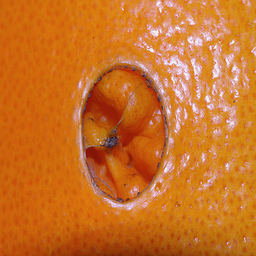
Label: peels